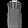
Label: Pullover